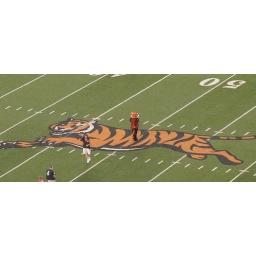
Bengal mascot standing in the middle of the field before the start of the game.